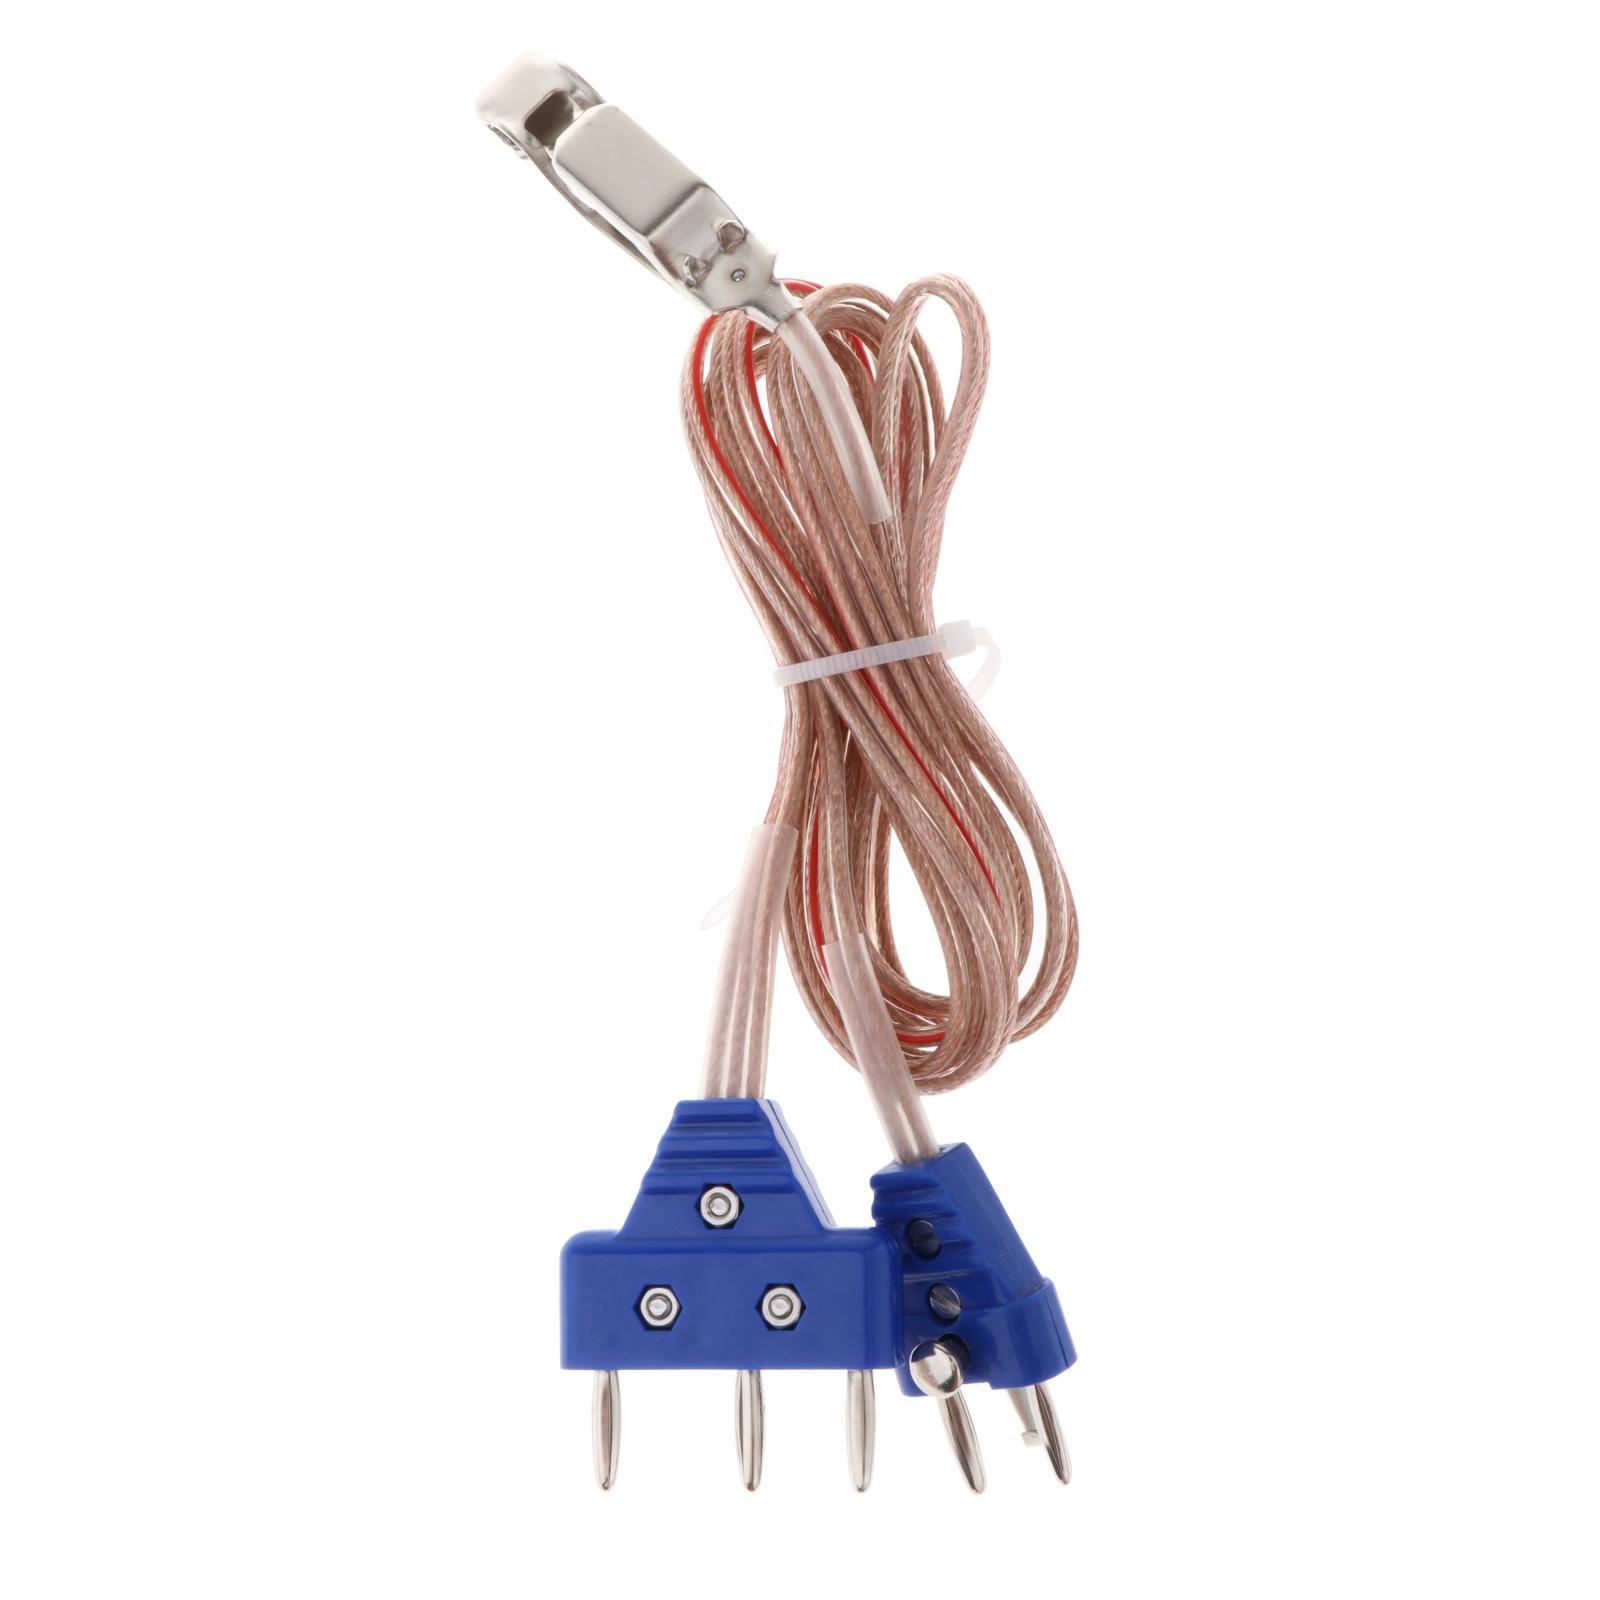
Maxbell Professional Fencing Body Cords Simple Using Three Pin Plug for Sports Foil Blue
Brand: Aladdin Shoppers: Best Online Shopping site in India - Shop Now!
Description: HIGH QUALITY: Made of high quality metal and PP material, durable. PERFECT DESIGN: 3 pin plug, bend protection design, difficult to break. FEATURE: Lightweight, flexible, easy to wear, install and use. APPLICABLE: Suitable for large competitions and training. Fencing epee cord for sport Epee equipment. For more information, please contact customer service. Specification: Material: PP, Metal Size Chart: 180cm / 70.87inch Package Includes: 1 Fencing Body Cords Note: Please allow slightly errors due to manual measurement and different monitors.
Category: Sporting Goods > Athletics > Fencing > Fencing Training Aids > Fencing Body Cords